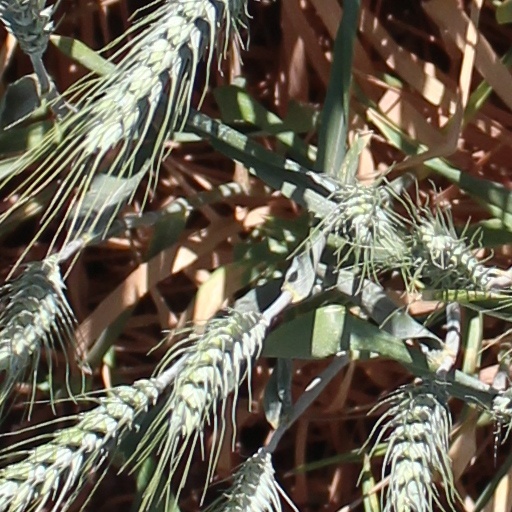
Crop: wheat